Édouard Daladier

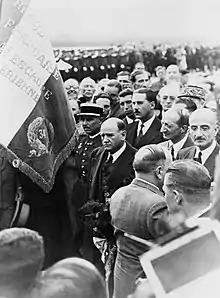
Daladier at the Bourget aerodrome after his return from Munich, 30 September 1938

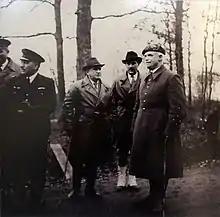
Daladier with Generals Joseph Vuillemin and Victor Bourret on 12 November 1939

Daladier's last government was in power at the time of the negotiations preceding the Munich Agreement during which France pressured Czechoslovakia to hand the Sudetenland to Nazi Germany. In April–May 1938, British Prime Minister Neville Chamberlain strongly but unsuccessfully pressed Daladier to renounce the French-Czechoslovak alliance, which led to Britain becoming involved in the crisis. From the British perspective, the problem was not the Sudetenland but the French-Czechoslovak alliance. British military experts were almost unanimous that Germany would defeat France in a war unless Britain intervened. The British thought that allowing Germany to defeat France would unacceptably alter the balance of power, and so Britain would have no choice but to intervene if a French-German war broke out. The Franco-Czechoslovak alliance would have turned any German attack on Czechoslovakia into a French–German war. As British Foreign Secretary Lord Halifax stated at a Cabinet meeting in March 1938, "Whether we liked or not, we had to admit the plain fact that we could not afford to see France overrun." At the Anglo-French summit in London on 28–29 April 1938, Chamberlain pressured Daladier to renounce the alliance with Czechoslovakia, only to be firmly informed that France would stand by its obligations, which forced the British to be involved very reluctantly in the Sudetenland Crisis. The summit of 28–29 April 1938 represented a British "surrender" to the French, rather than a French "surrender" to the British since Daladier made it clear France would not renounce its alliance with Czechoslovakia. Daladier's unwillingness to renounce France's alliance with Czechoslovakia forced the British very much against their will into involvement with the Sudetenland crisis since because the French refused to renounce the alliance led to the British taking the next best course of action, namely pressuring Czechoslovakia into concessions to the Sudeten Germans.